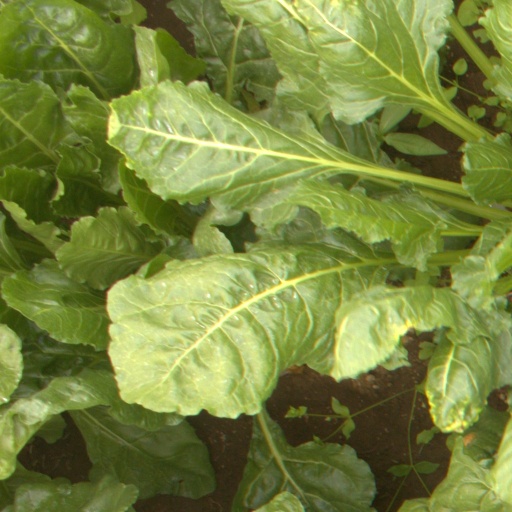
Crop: sugar beet